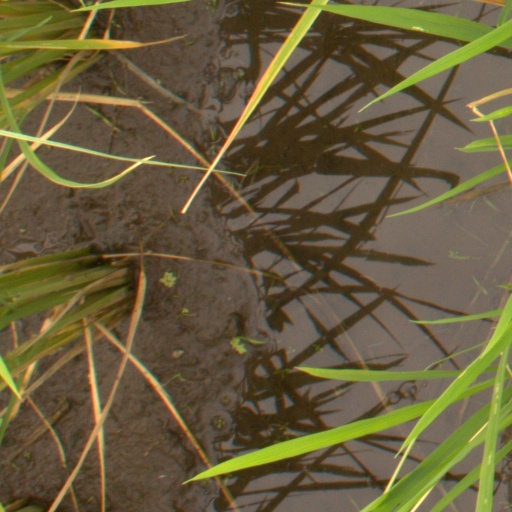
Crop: rice